Dunkin' Brands

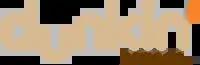
First logo of Dunkin' Brands

In 2004, Allied Domecq Quick Service Restaurants was renamed "Dunkin' Brands, Inc.". On December 12, 2005, Pernod Ricard, which had just taken control of Allied Domecq, announced the sale of Dunkin' Brands to a consortium of private equity firms consisting of Bain Capital, The Carlyle Group and Thomas H. Lee Partners for $2.425 billion in cash. Dunkin' Brands, Inc. was renamed "Dunkin' Brands Group, Inc." after the transaction.